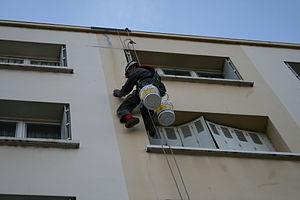
Technicien cordiste sur façade réalisant des joints d'étanchéité
Cordiste ou travailleur d'accès difficile sont des appellations françaises pour designer un travailleur qualifié qui utilise des cordes pour réaliser des travaux en hauteur, d'accès difficile et sans utiliser d'échafaudage ni d'autre moyen d'élévation.